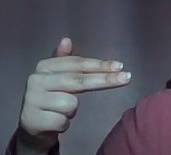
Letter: ghain